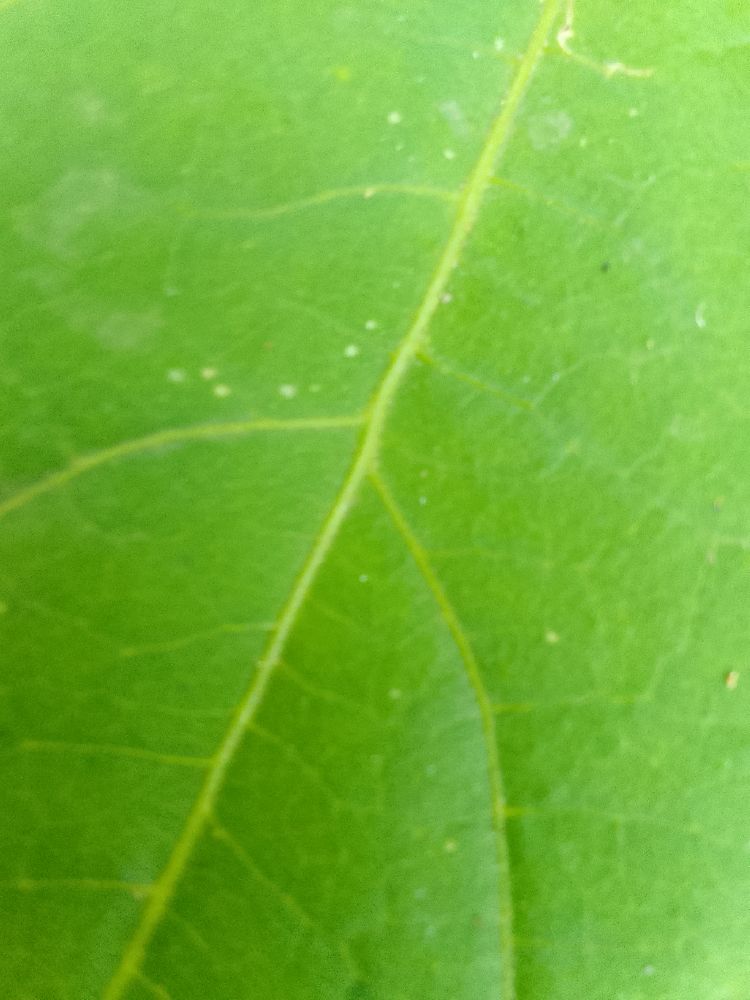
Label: healthy